Athena (video game)

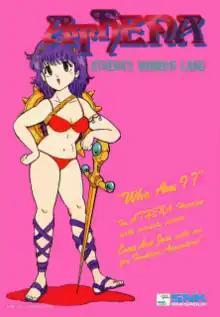
Game flyer

is a 1986 platform video game developed and published by SNK for arcades. Ports were later released for the NES console and ZX Spectrum and Commodore 64 home computers.